Somerden Hundred

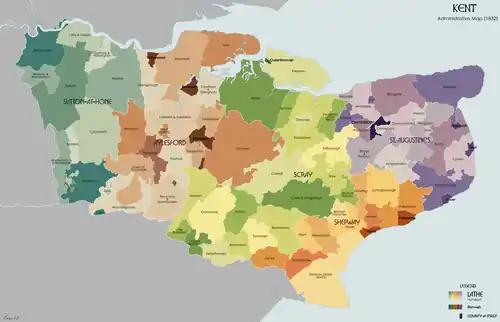
Map showing the location and boundaries of the hundreds of Kent as they were in 1832, showing the exclaves of Somerden and other hundreds. Somerden was in southwest Kent

Somerden was a hundred, a historical land division, in the county of Kent, England. It occupied the southwest corner of Kent, in the southern part of the Lathe of Sutton-at-Hone, in the west division of Kent. The hundred was one of the last to be created in Kent, unlike the majority of Kent hundreds, it was not formally constituted in the Domesday Book of 1086, but came into being sometime after. Today the area is mostly rural and located in the southern part of the Sevenoaks District, south of Sevenoaks and west of Tonbridge. Somerden Hundred was approximately wide east to west, and long north to south, and had a small exclave about out from its south east corner. In the 1831 census Somerden was recorded as having an area of . The population in that census was recorded as 3,924, of which 2,078 were male and 1,846 were female, who belonged to 734 families living in 567 houses.